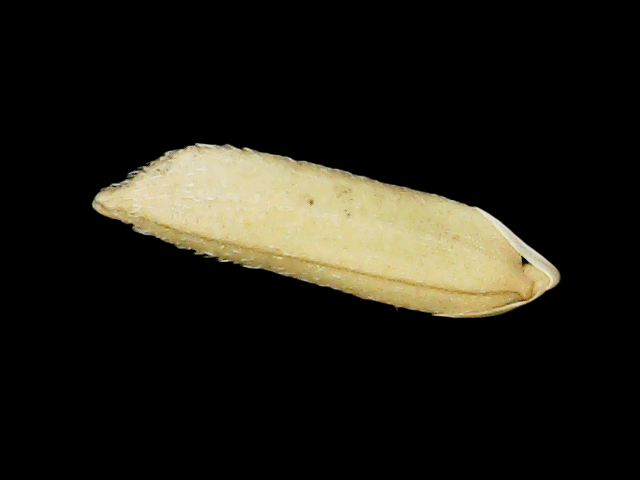
Rice variety: Binadhan26